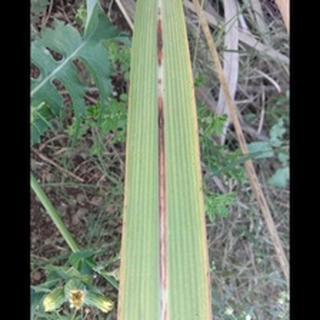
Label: sugarcane_red_rot